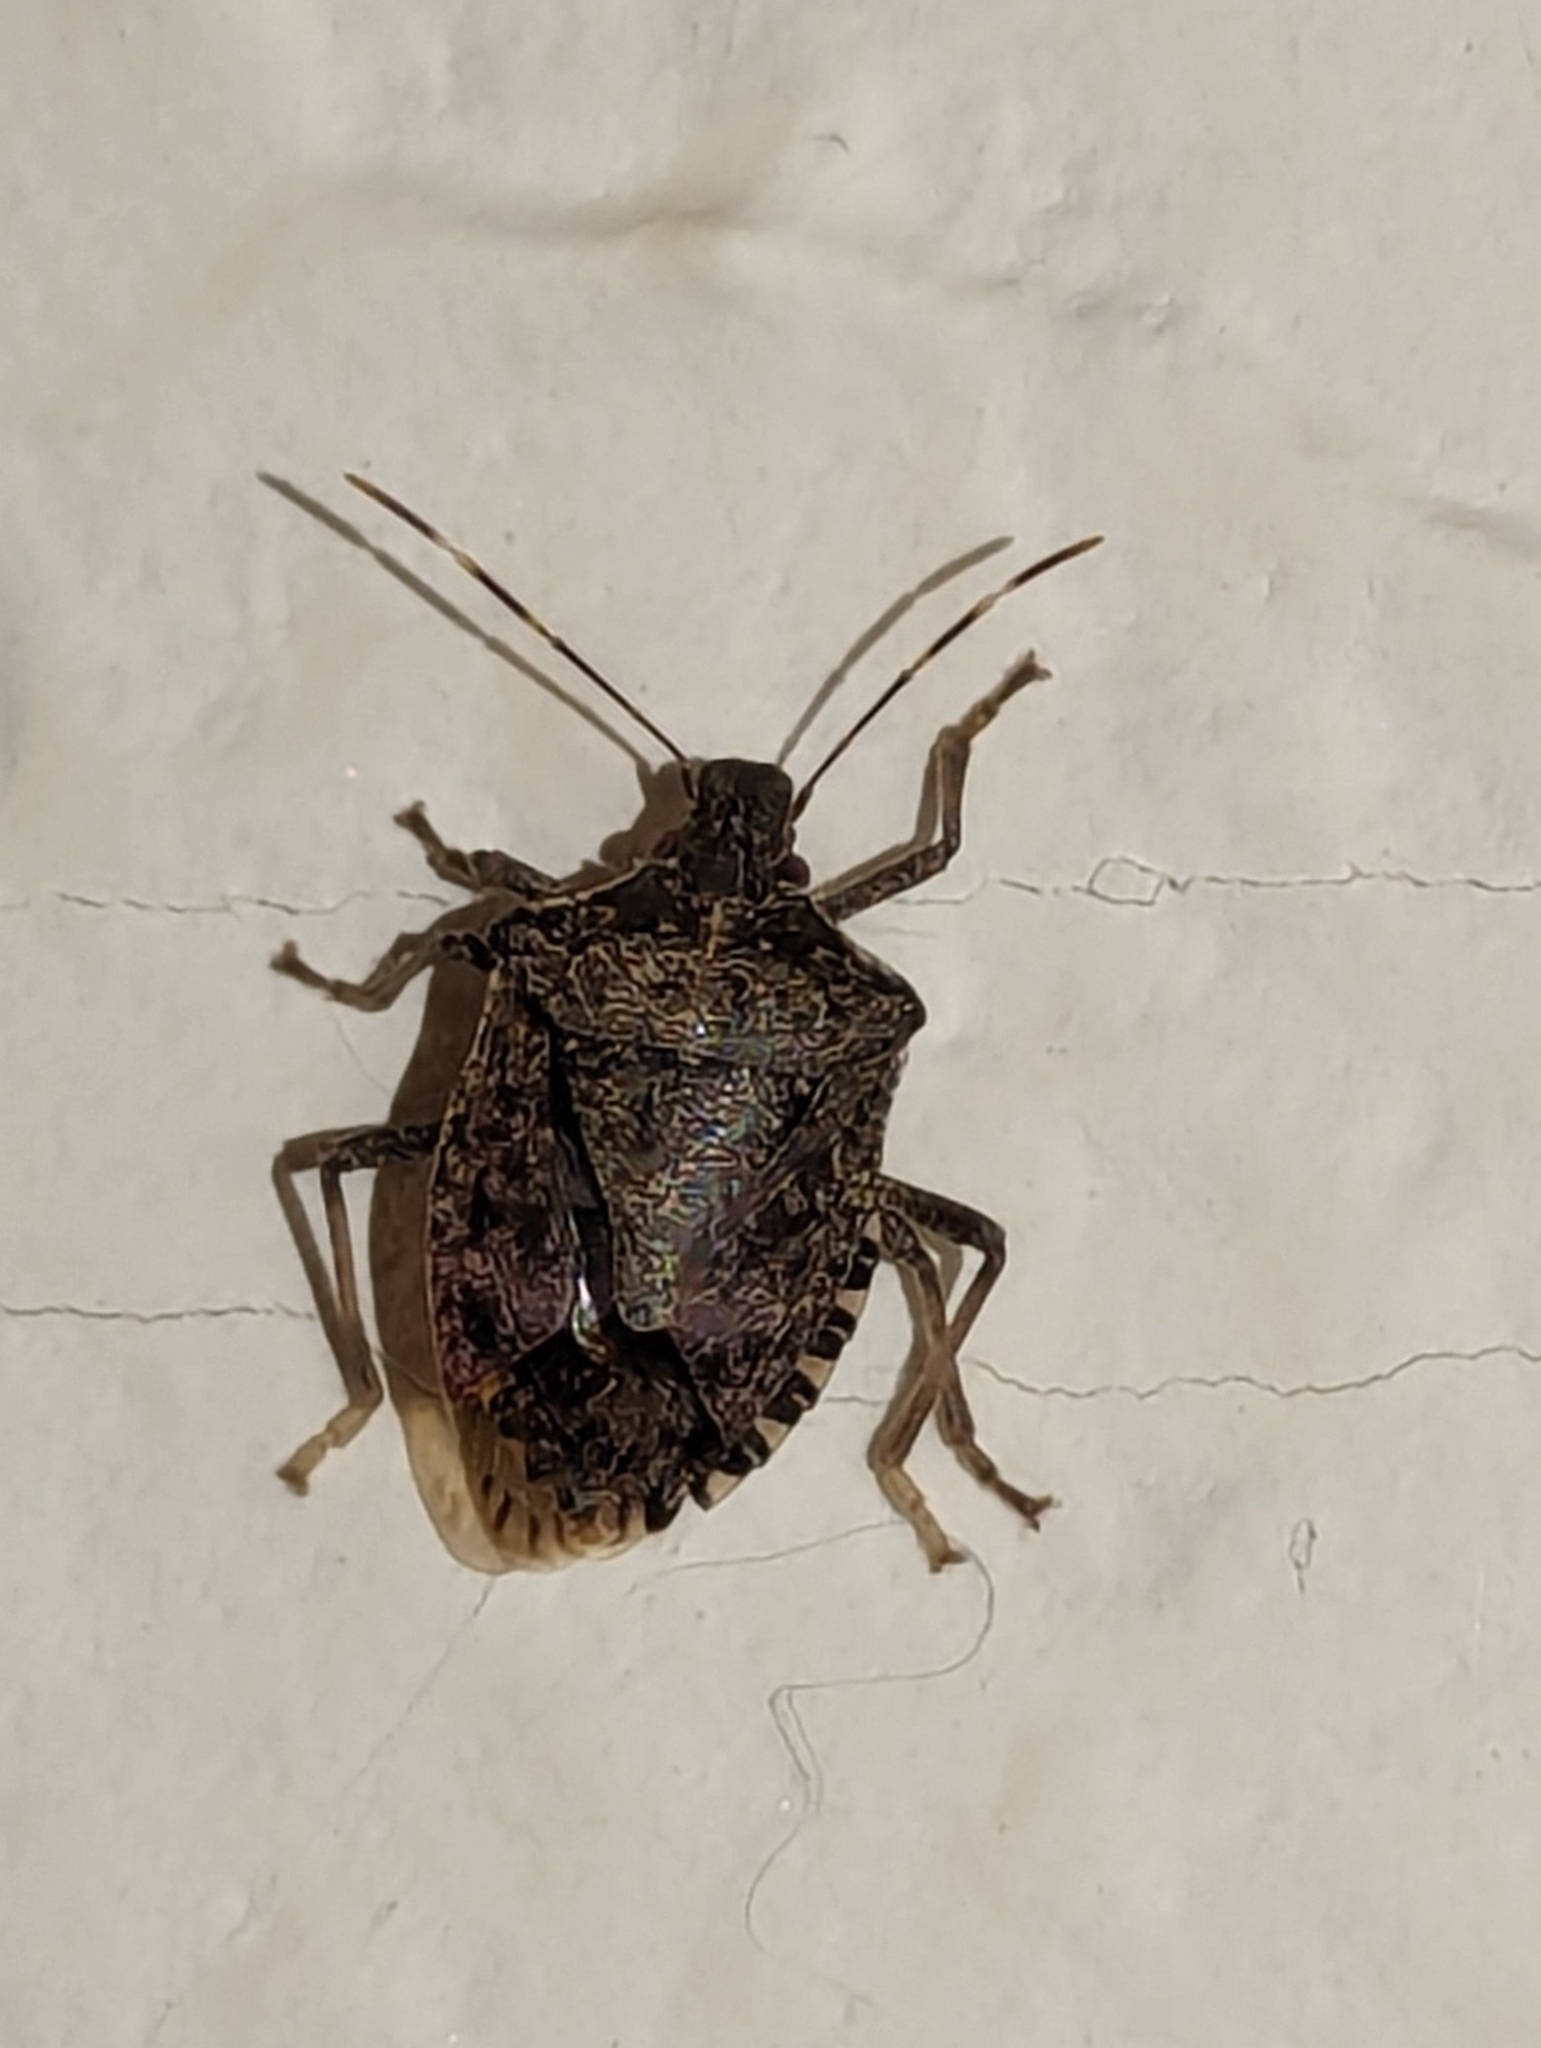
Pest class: stink_bug